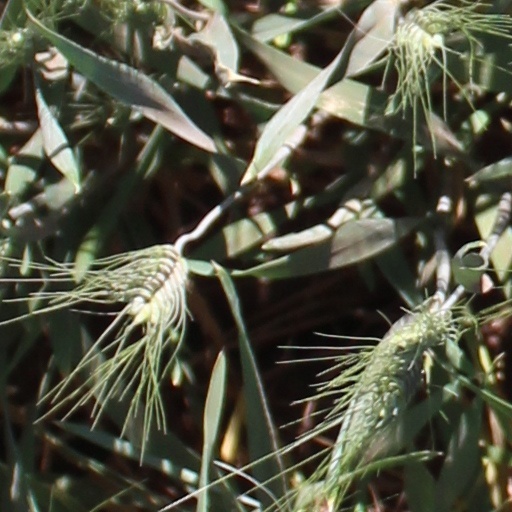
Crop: wheat